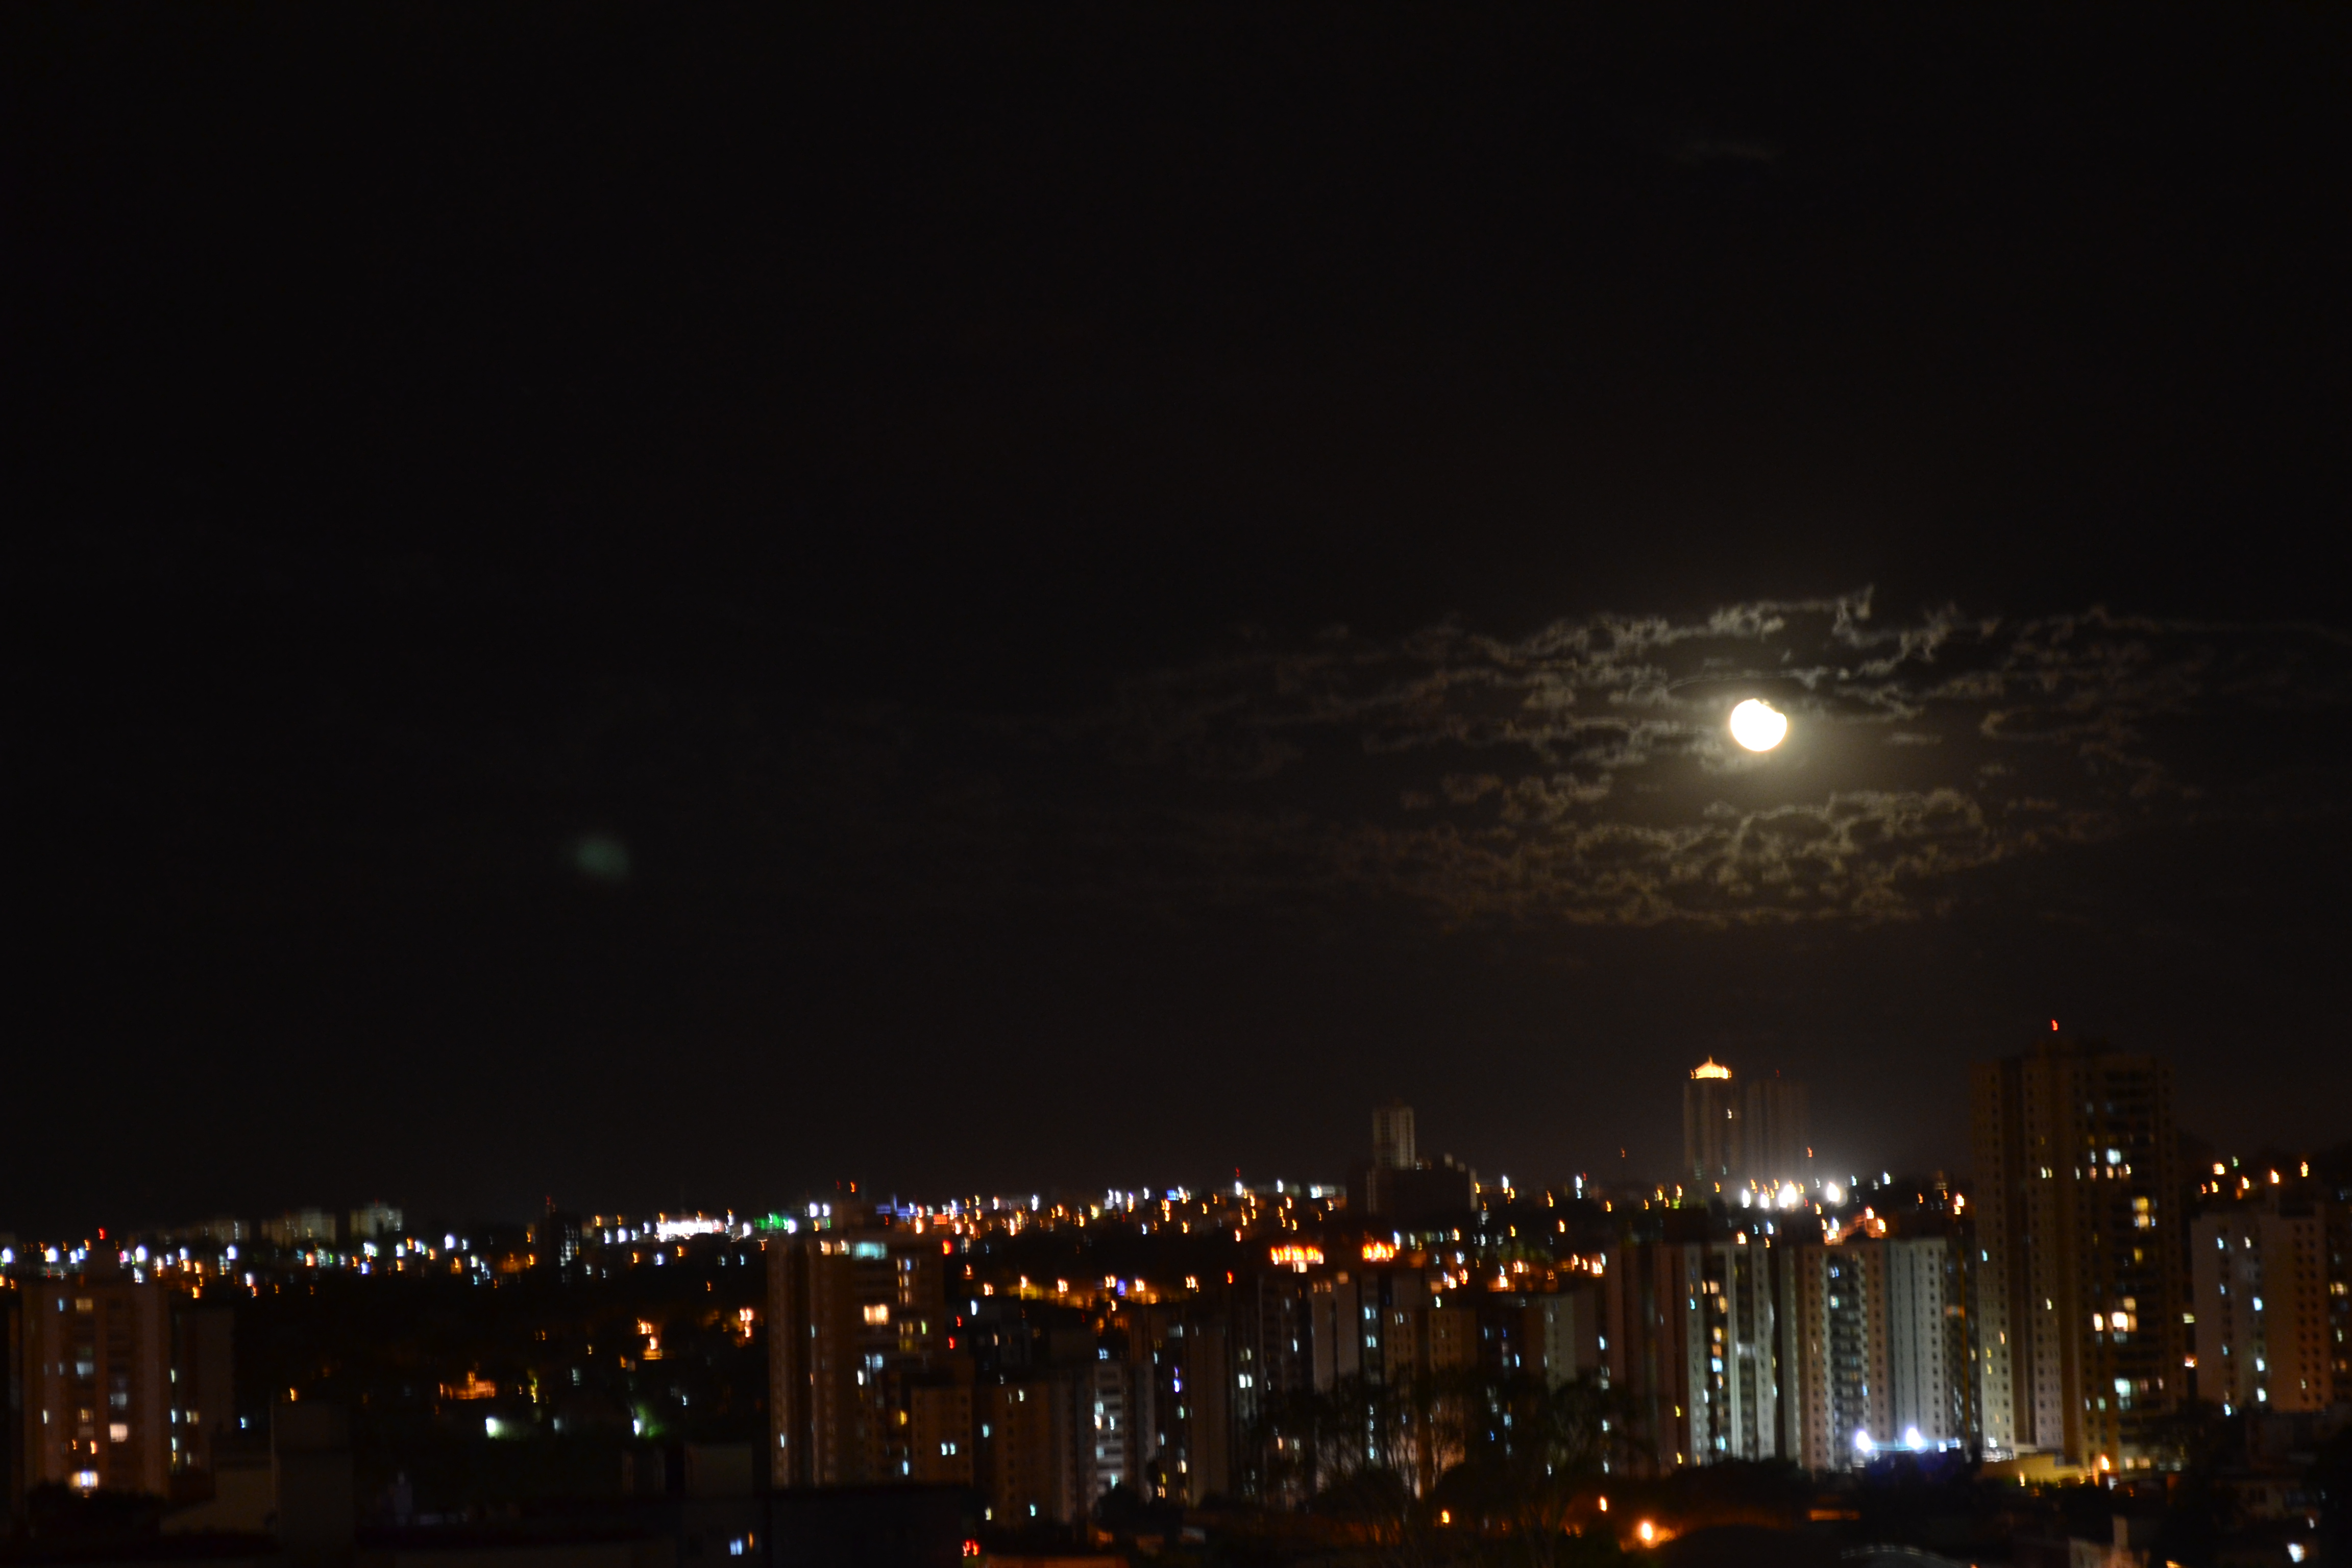
sky, night, metropolitan area, metropolis, city, light, cityscape, midnight, darkness, urban area, celestial event, lighting, human settlement, water, downtown, atmosphere, skyline, cloud, evening, architecture, horizon, street light, space, moonlight, full moon, tower block, astronomical object, skyscraper, moon